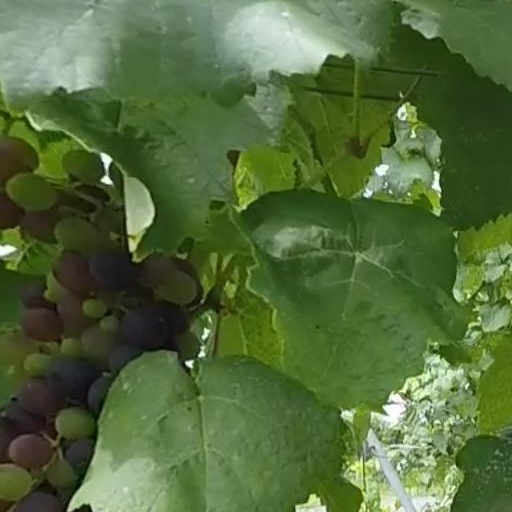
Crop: grape